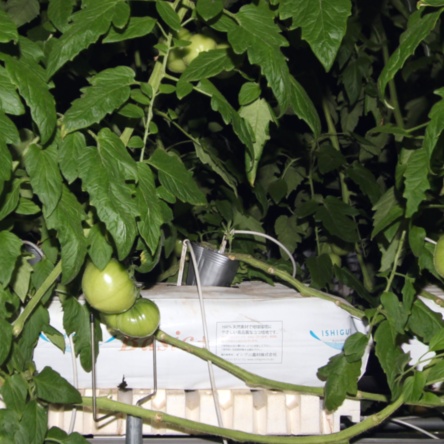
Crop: tomato